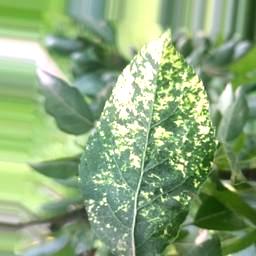
Label: Apple_Mosaic